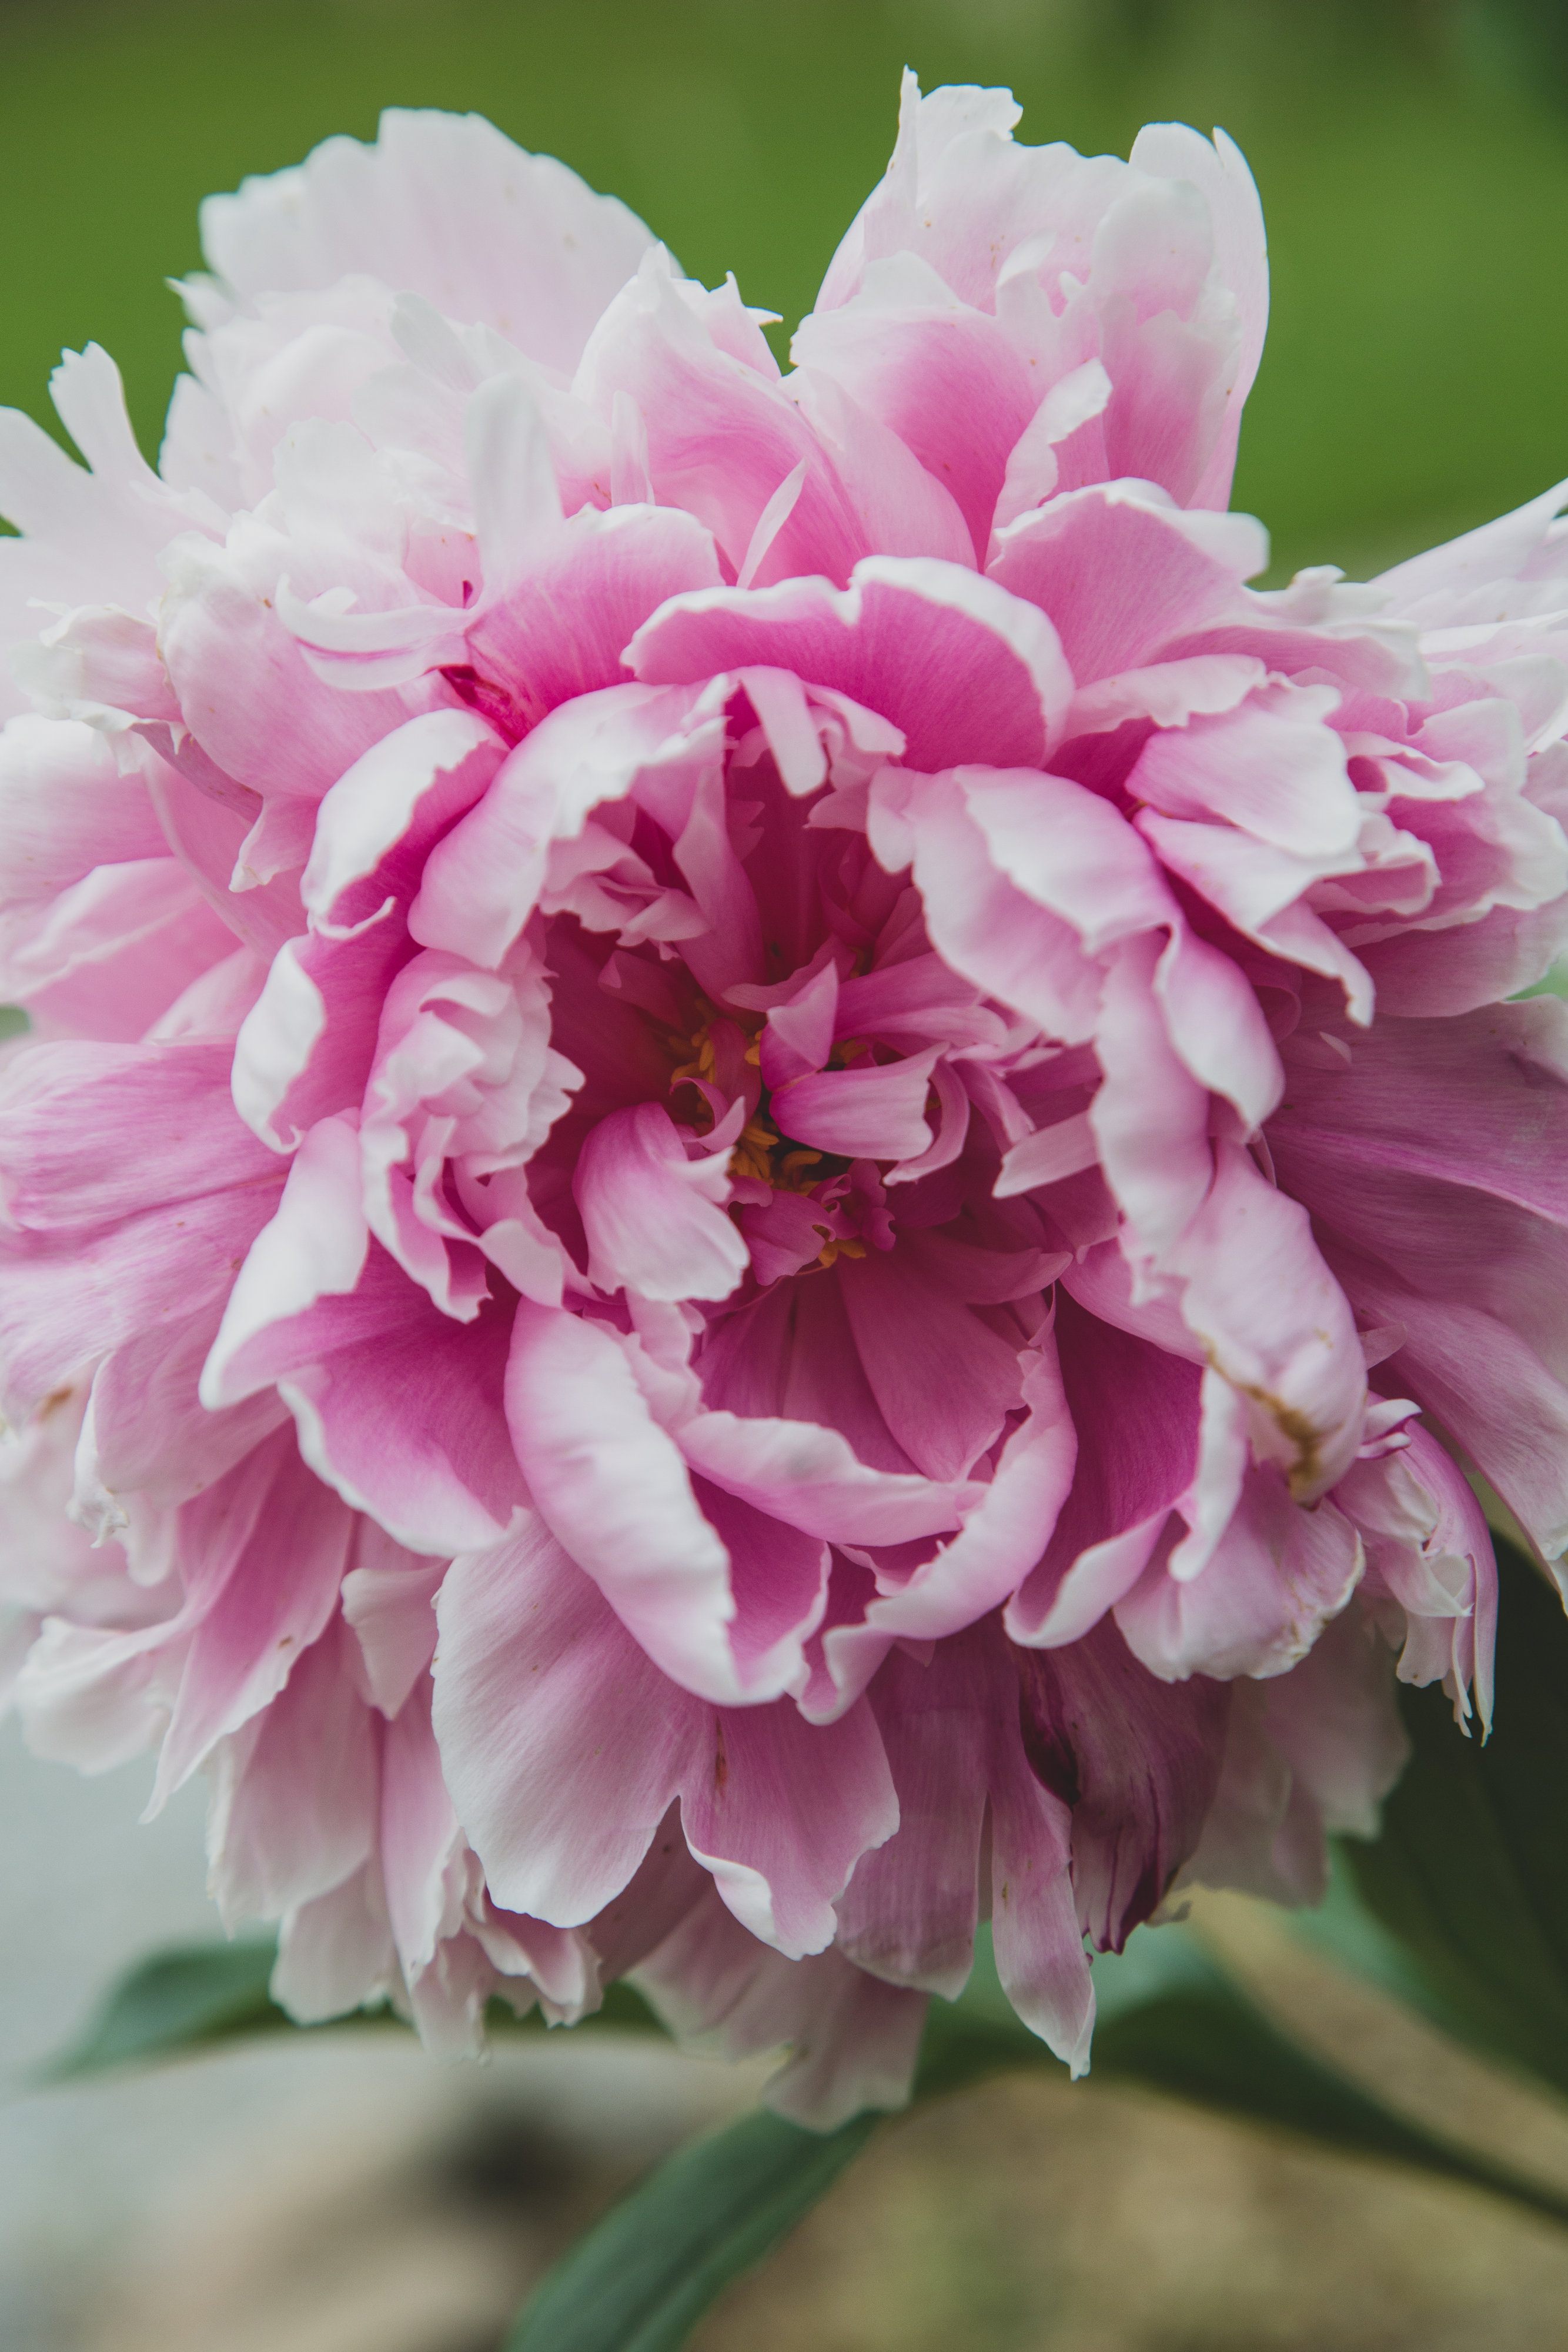
flower, flowering plant, petal, pink, plant, common peony, peony, Chinese peony, botany, rosa centifolia, cut flowers, rose family, annual plant, Saxifragales, pink family, rose, wildflower, floral design, herbaceous plant